Google Labs

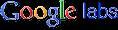

Google also used an invitation-only model for users to test Labs products including Gmail, Google Calendar and Google Wave, and many of these also have their own "Labs" experimental features and previews. Labs was later removed from Google Calendar.